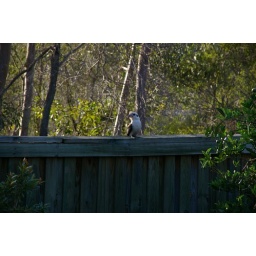
Kookaburra sitting on the back fence of our house in Brisbane, Australia.